VFA-2

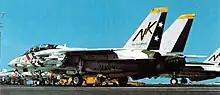
VF-2 F-14As aboard during their first deployment, 1975

VF-2, known as the "Bounty Hunters," was established on 14 October 1972 flying the F-14A Tomcat. VF-2 completed aircrew training and received its first Tomcats in July 1973, attaining full strength of 12 F-14As in the spring of 1974.